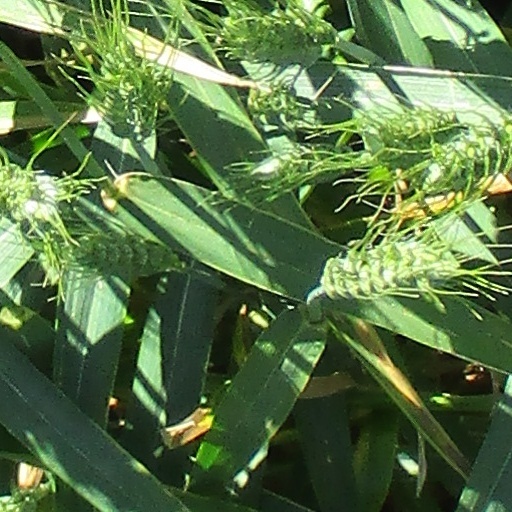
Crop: wheat